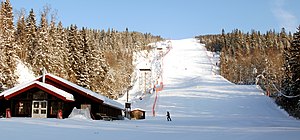
Oslo Vinterpark
Wyllerløypa Skibakke